Kilham, Northumberland

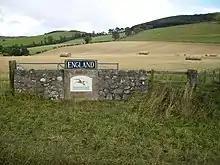
Kilham lies on the Scottish border. Right up to the end of the 16th century, it suffered repeated Scottish incursions, and was often laid waste.

By the 13th century, Kilham formed one of the constituent manors of the barony of Wark on Tweed. The barony had been established by King Henry I, and granted to Walter L'espec, one of his principal agents of government in Northern England. The lord of the manor was Michael of Kilham, although he did not possess the whole township, part being held by Kirkham Priory in North Yorkshire, which had been founded by the barons of Wark. In 1269 it was recorded that the priory had 1,000 sheep feeding on the ""great moor"" of Kilham. Land at Shotton and Coldsmouth was held by Kelso Abbey in the Scottish Borders. The manorial lordship passed through various hands to the Greys of Chillingham Castle, who eventually consolidated ownership of the whole township, in the 17th century acquiring the former Kirkham Priory holdings, which had earlier been sold by the crown after the dissolution of the Monasteries.